Beer

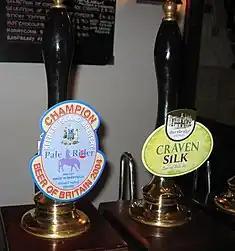
Cask ale hand pumps with pump clips detailing the beers and their breweries

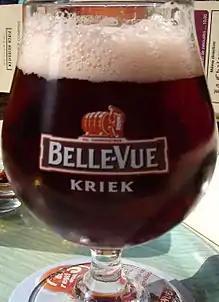
Kriek, a lambic beer brewed with cherries

In the 21st century, larger breweries have repeatedly absorbed smaller breweries. In 2002, South African Breweries bought the North American Miller Brewing Company to found SABMiller, becoming the second-largest brewery after North American Anheuser-Busch. In 2004, the Belgian Interbrew was the third-largest brewery by volume, and the Brazilian AmBev was the fifth-largest. They merged into InBev, becoming the largest brewery. In 2007, SABMiller surpassed InBev and Anheuser-Busch when it acquired Royal Grolsch, the brewer of Dutch brand Grolsch. In 2008, when InBev (the second-largest) bought Anheuser-Busch (the third-largest), the new Anheuser-Busch InBev company became again the largest brewer in the world.